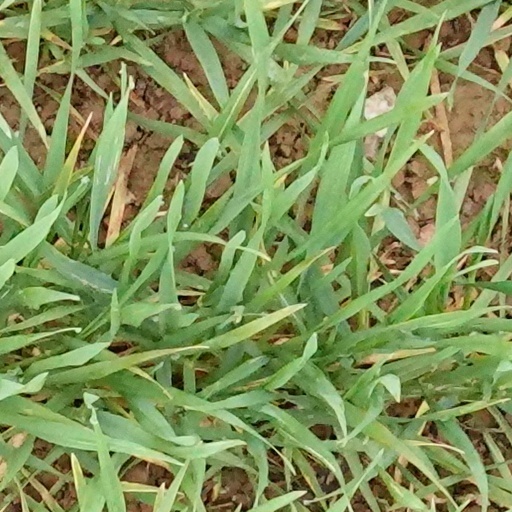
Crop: wheat